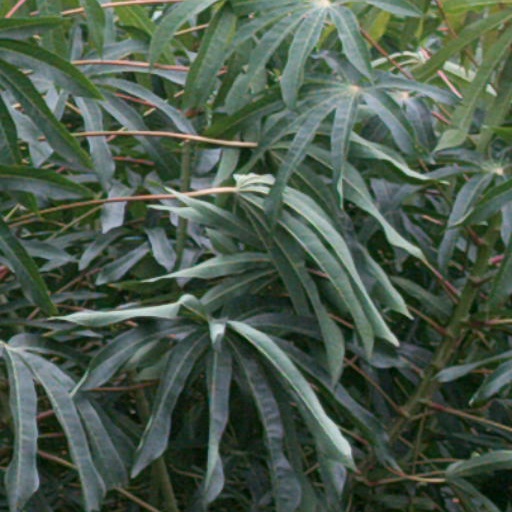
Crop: cassava